Kom Ombo

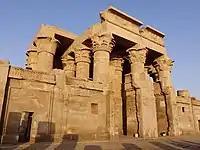
The double entrance to Kom Ombo Temple

Kom Ombo (Coptic: or ; Ancient Greek: or ; or and ) is an agricultural town in Egypt famous for the Temple of Kom Ombo. It was originally an Egyptian city called Nubt, meaning City of Gold (not to be confused with the city north of Naqada that was also called Nubt/Ombos). Nubt is also known as or. It became a Greek settlement during the Greco-Roman Period. The town's location on the Nile, north of Aswan (Syene), gave it some control over trade routes from Nubia to the Nile Valley, but its main rise to prominence came with the erection of the Temple of Kom Ombo in the 2nd century BC.